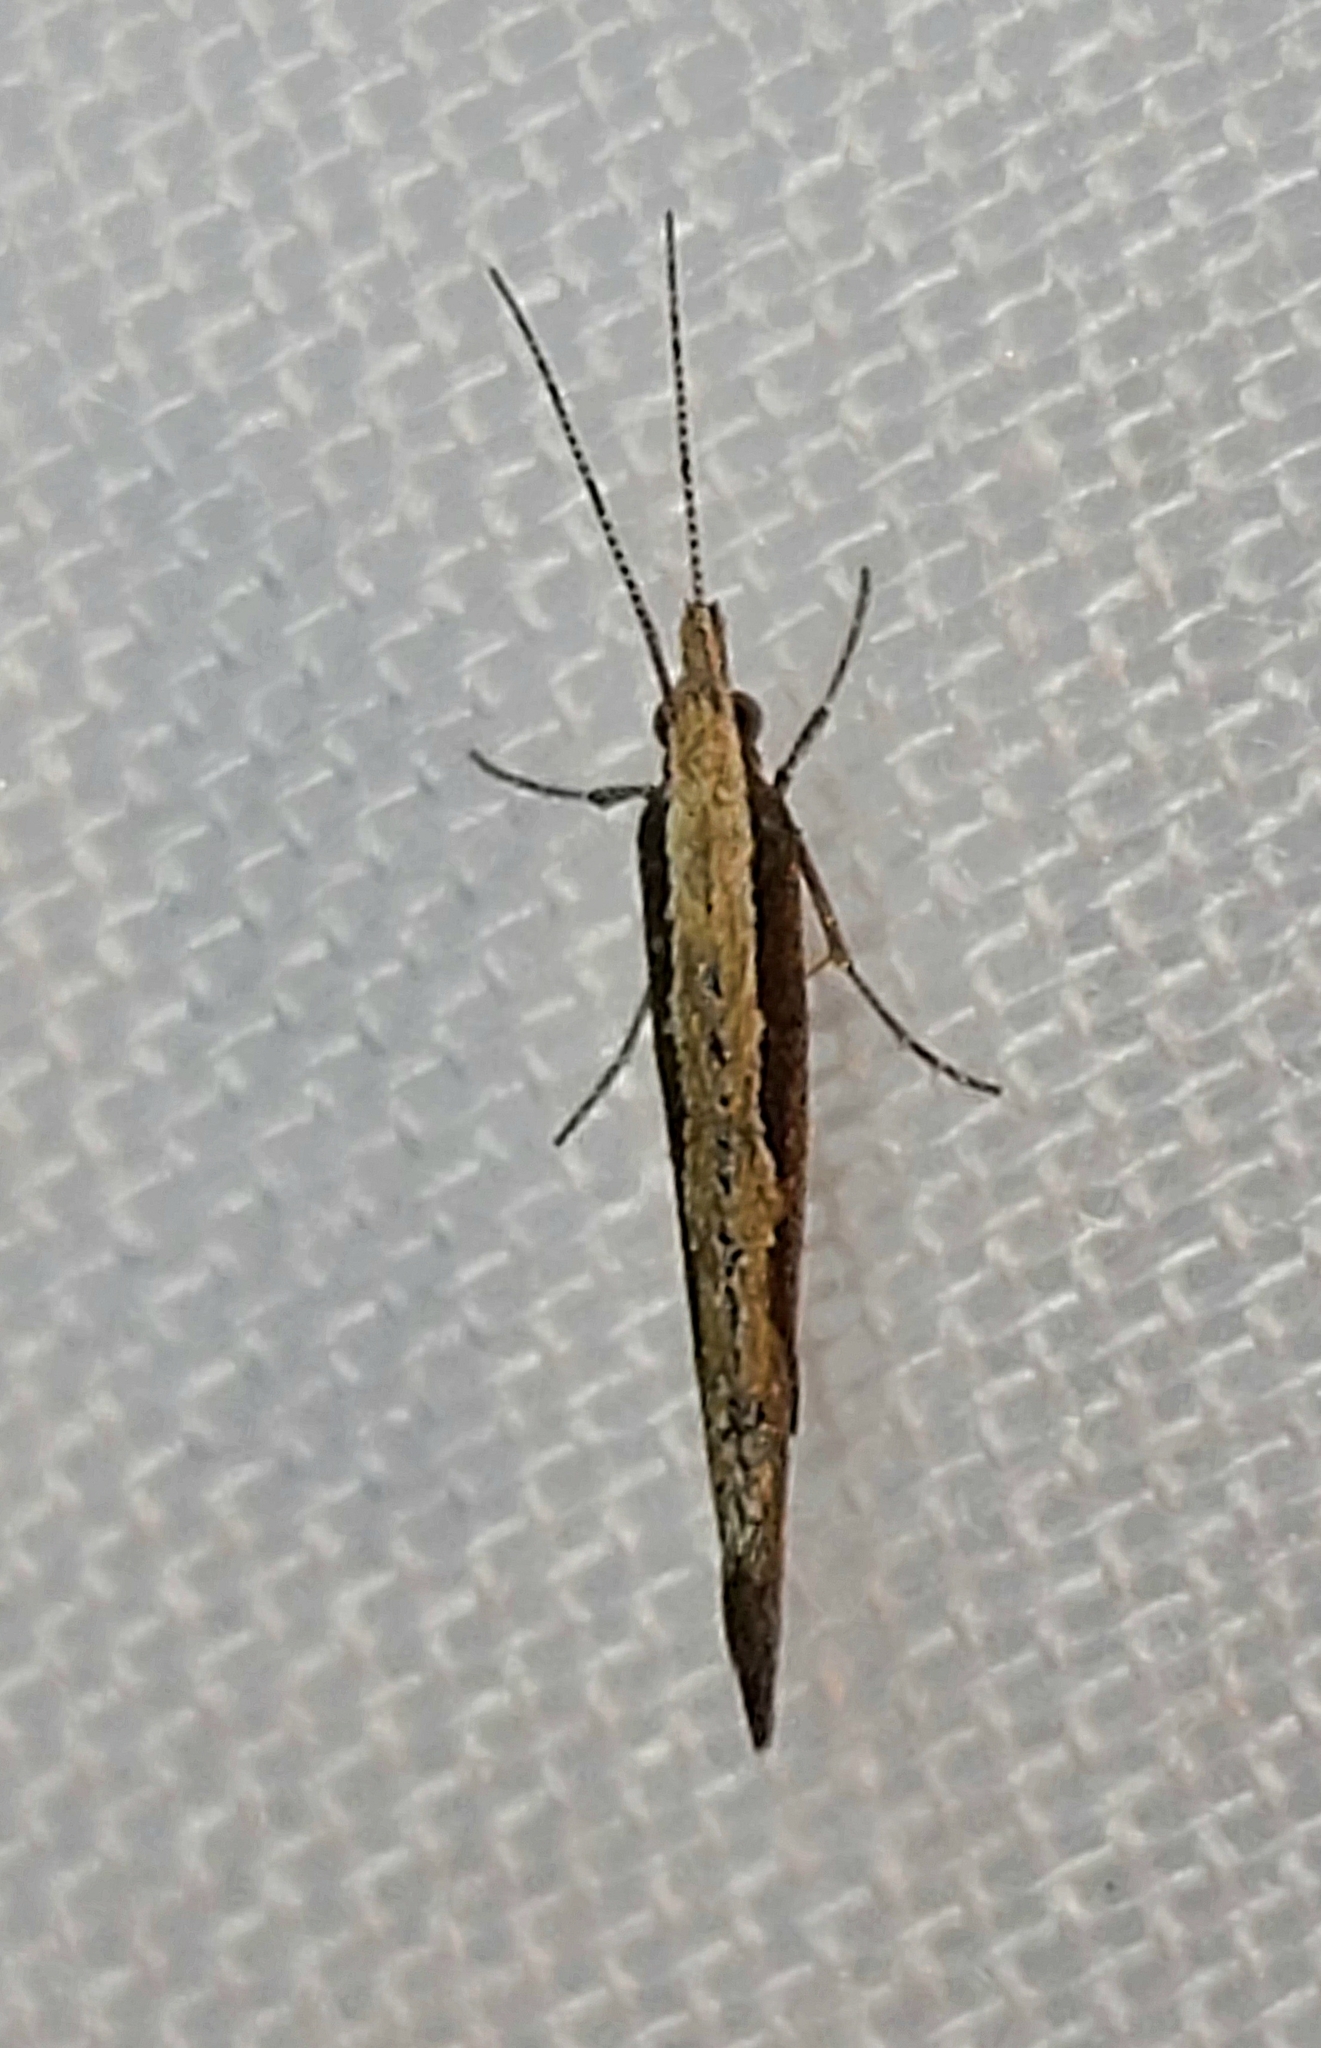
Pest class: diamondback_moth